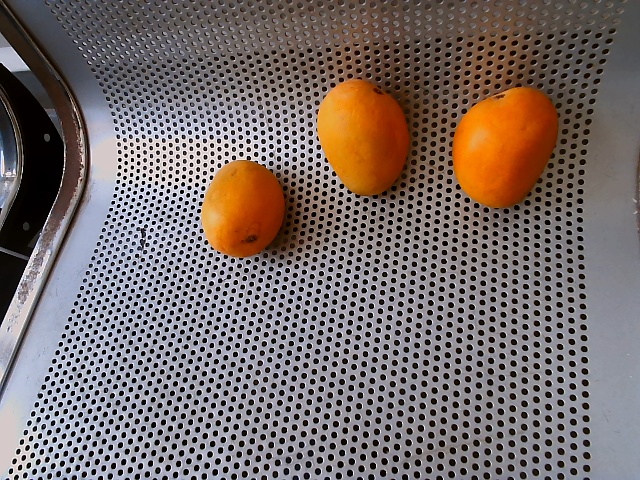
Label: Ripe_Mango